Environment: real
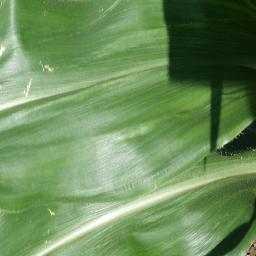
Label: healthy